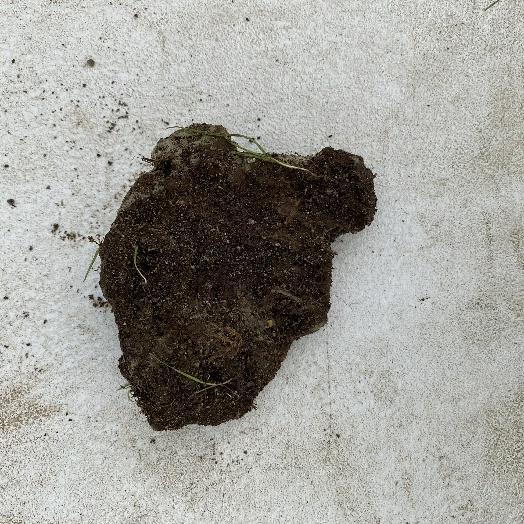
Label: Miscellaneous Trash